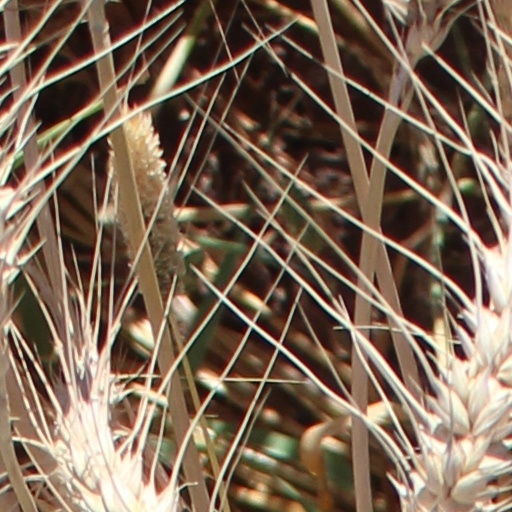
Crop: wheat